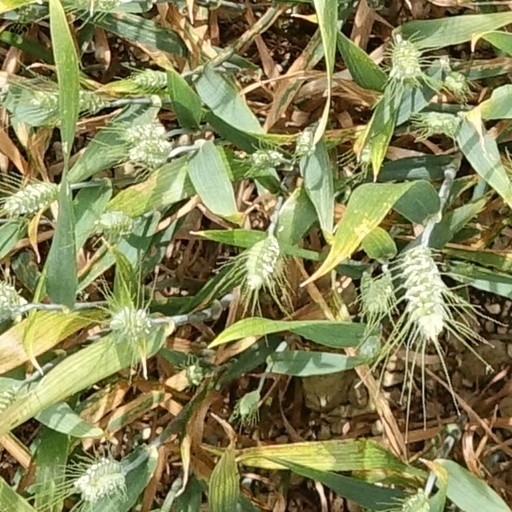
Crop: wheat